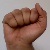
The image shows a hand gesture representing the letter 'A' in Indian Sign Language.